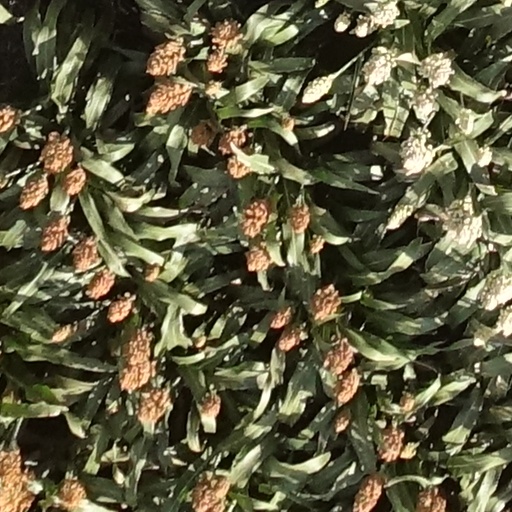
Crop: sorghum